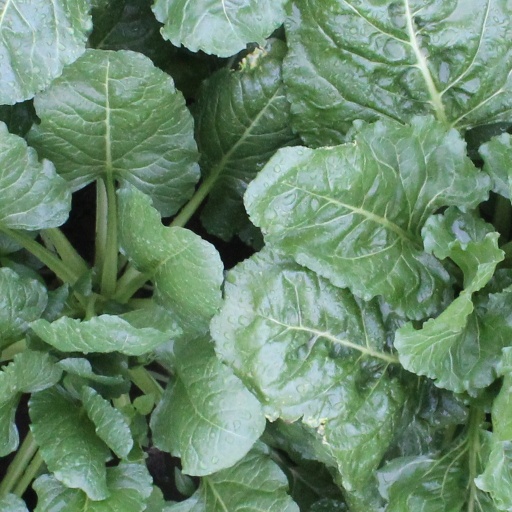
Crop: sugar beet